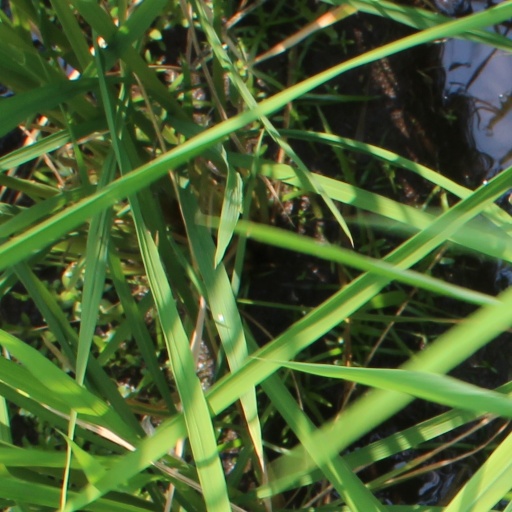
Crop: rice